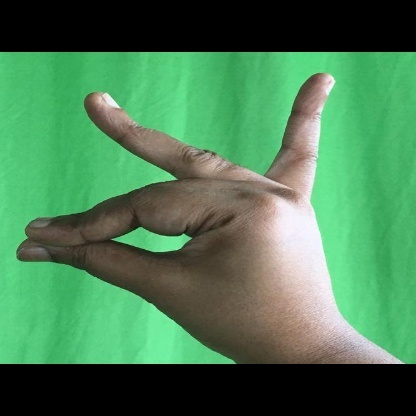
Mudra: Katakamukha